Command-Aire 3C3

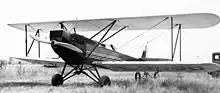
Command-Aire 3C3 showing salient characteristics, including triangulated cabane that was simplified on later models

The Command-Aire did not at first appear to offer much of an advancement over the vast multitude of three seat biplanes built around the ubiquitous Curtiss OX-5 engine to similar designs, with similar dimensions and construction methods, many of which were already in production. Indeed, the OX-5 era was coming to an end. The vast quantities of war-surplus engines, which had swamped the market in the immediate post-war period, were running low. Only by the smaller details can it be distinguished from its brethren. The basic design was by Morton Cronk, and although it had excellent high altitude capabilities, it was slow. This setback nearly foundered the company before its first aircraft entered production.